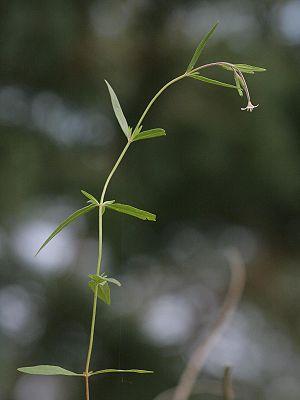
Cette liste de Tracheophyta de Bosnie-Herzégovine, ainsi que d’espèces introduites est un aperçu incomplet d’espèces de mousses, de fougères, de gymnospermes et d’angiospermes citées dans la littérature disponible en langues bosniaque, croate, serbe et serbo-croate. Cet aperçu n’inclue pas des espèces cultivées ni celles occasionnellement introduites.